Miss Monique

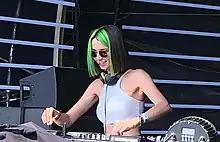
Miss Monique at Tomorrowland July 2022

Olesia Arkusha (Ukrainian: "Олеся Аркуша", born May 5, 1992), known professionally as Miss Monique, is a Ukrainian DJ and producer. She became known in the electronic music world due to the creation of the YouTube channels "Mind Games" and "MiMo Weekly", but also due to releases on labels such as Black Hole Recordings and Bonzai Progressive.